Teodoro de Mas y Nadal

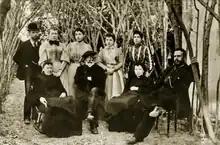
with family (1fR), 1890s

It is not known exactly what discipline of engineering Mas has studied. He practiced in civil engineering, though he tried his hand at many sub-disciplines: railways, roads, hydro technical works, power generation and industrial facilities. He was first noted as engaged in construction works in 1884, the last such note comes from the 1910s. His projects focused mostly on Catalonia, though he was recorded also in León, La Mancha and in Argentina. A hagiographic note maintains that some of his endeavors were unsuccessful due to factors beyond his control; no independent source is available to confirm this claim.